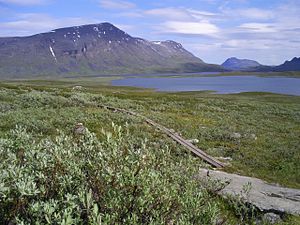
Kungsleden
Miesakjávrisøen ved Kungsleden
Kungsleden er en cirka 450 kilometer lang vandresti i det historiske svenske landskab Lappland. Stien, der løber mellem Abisko i nord til Hemavan i syd, passerer blandt andre Kebnekaisemassivet, Stora Sjöfallet, Kvikkjokk, Jäkkvik og Ammarnäs. Det højeste punkt på stien ligger ved Tjäktjapasset i 1.150 meters højde, mens det laveste punkt er Kvikkjokk i 305 meters højde.